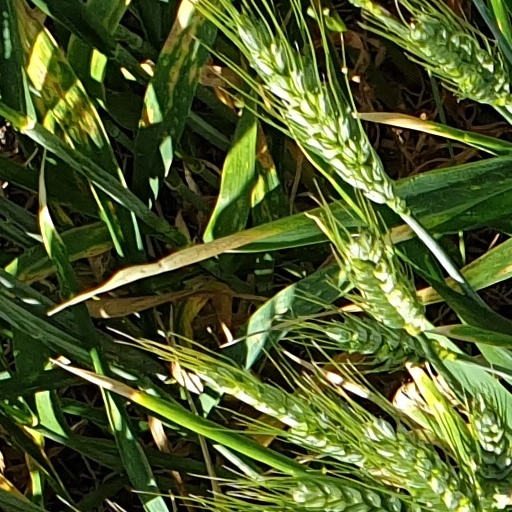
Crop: wheat